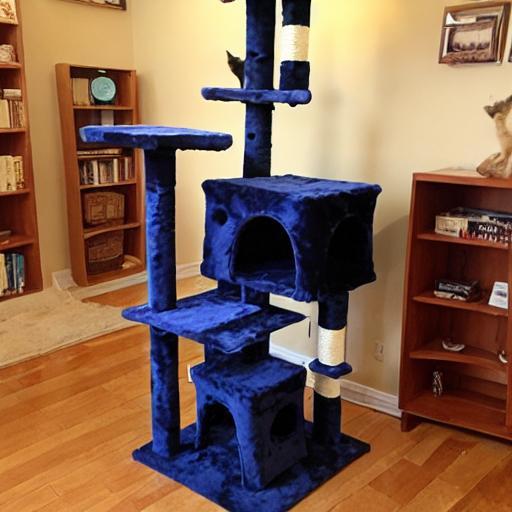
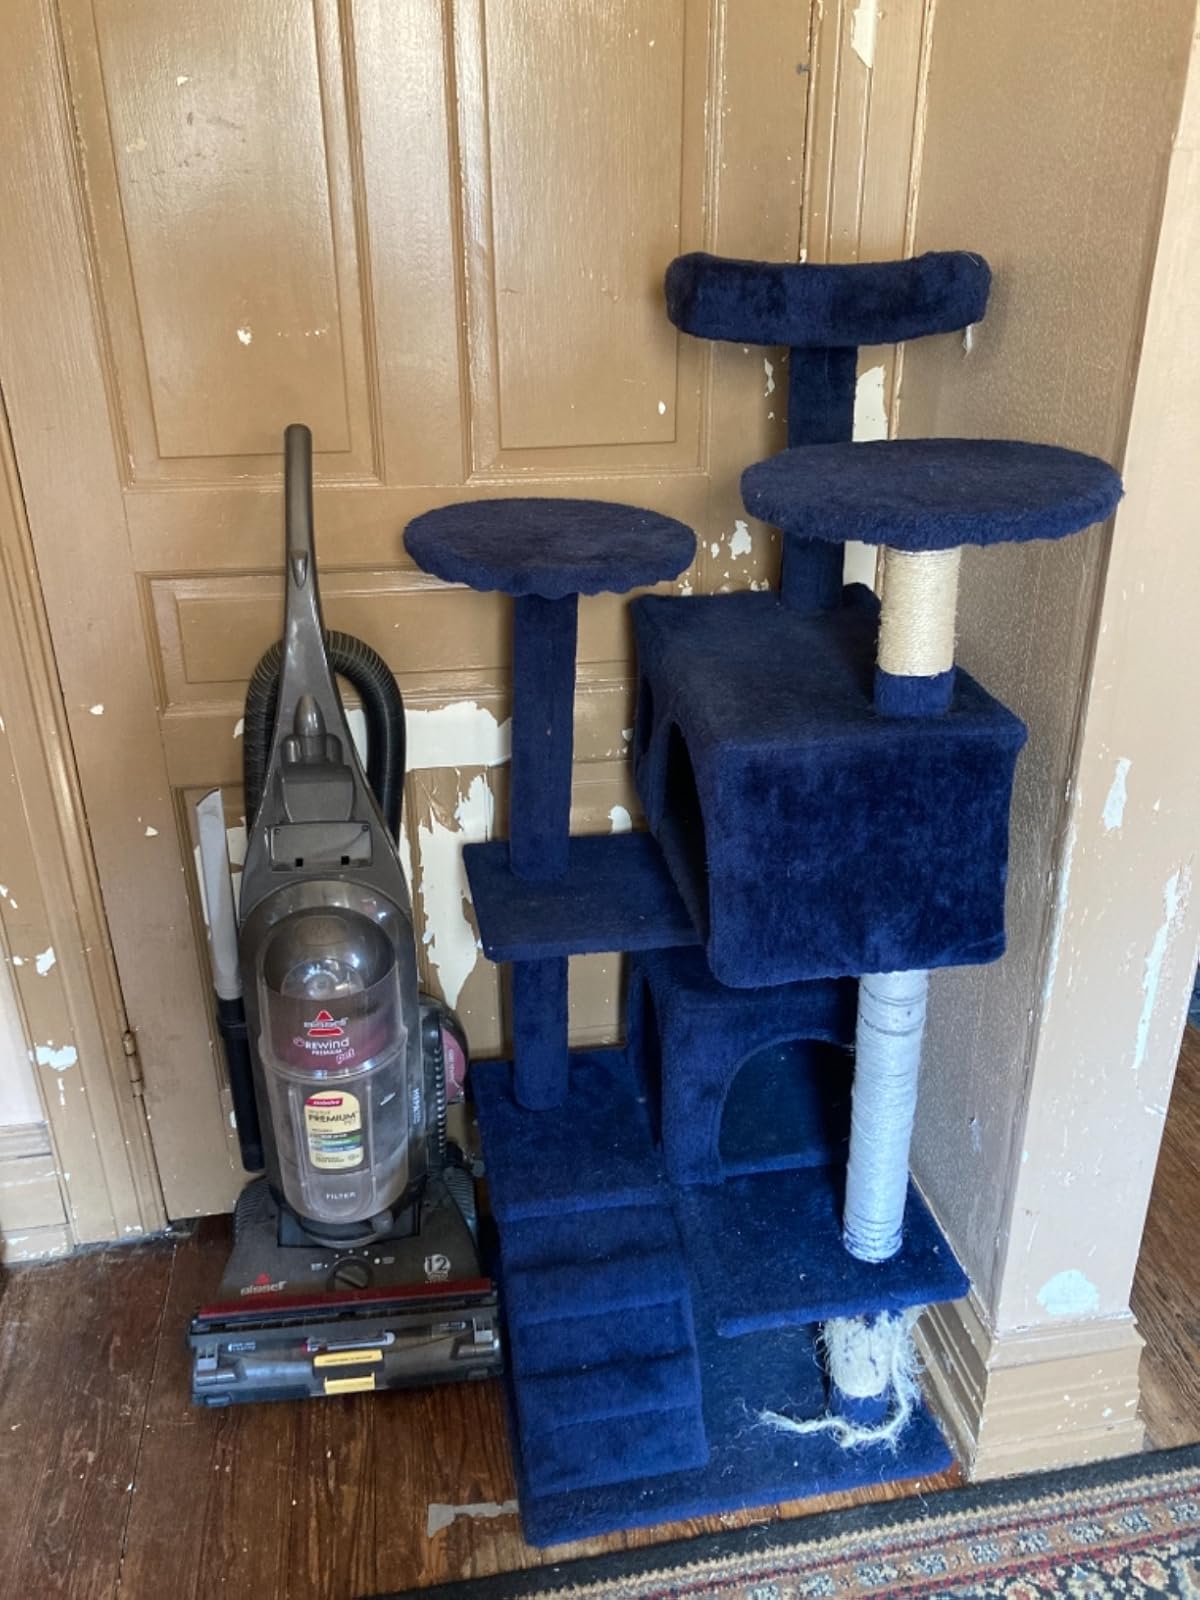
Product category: items_cat tree
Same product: no